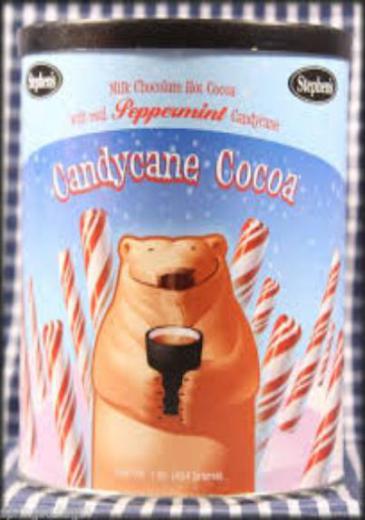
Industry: Food